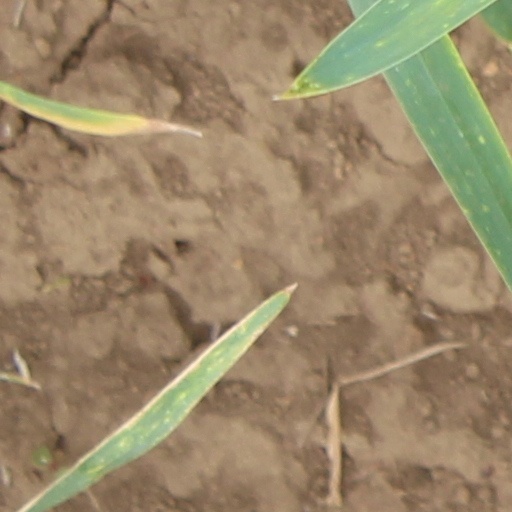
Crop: wheat